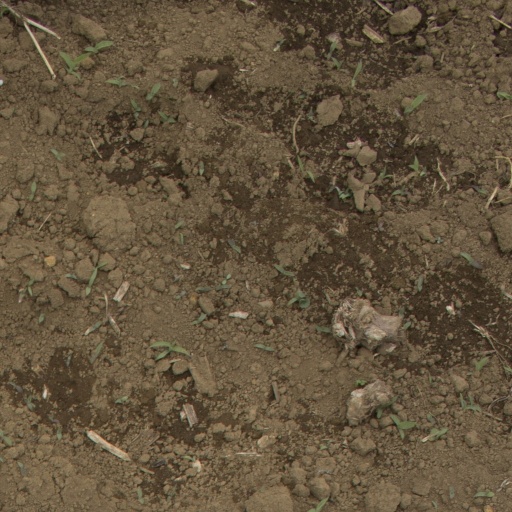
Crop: Jerusalem artichoke